Garmen Municipality

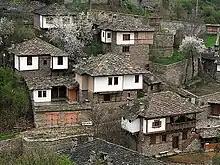
"Kovachevitsa houses"

The church of St. Nikola and other architectural treasures are in Kovachevitsa. This town was settled in the 15th century by Bulgarian emigrants and in the second half of the 18th century Bulgarian masters in masonry from the Kostursko region settled here and laid the foundations of a masonry center. The architecture is characterized by compact buildings and cobbled dead-end streets. The houses are covered with traditional stone slabs and six houses are declared cultural monuments of national significance. It is one of nine villages that have been entirely preserved Renaissance architecture in Bulgaria.